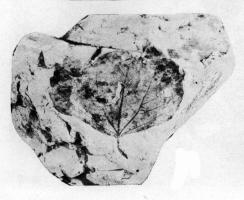
一个化石属于被子植物，其特征描述:此种被认为是现代种胡杨的祖先。胡杨是一广布种，现在分布于我国西北以及阿富汗、伊朗、伊拉克、叙利亚，直达北非的埃及和阿尔及利亚，其叶的形态多种多样，从宽椭圆形至圆形以至卵形、长坡针形等，叶缘从具大齿至全缘，变化亦很大。胡杨主要分布在河边盐渍化的土壤上。变叶杨有不同的类型，本类型的叶略小，一般为近圆形，长3.2~4.8厘米，宽2.5~3.5厘米，基部圆楔形，顶部急尖，叶齿较小，略呈复齿状，个别标本的齿较稀少。叶柄保存均不完整，最长者2.5厘米。中脉明显，在近基部可见有二对较强的、对生的、彼此相距很近的侧脉，此外尚有3~4对略细的侧脉，互生或近对生，彼此相距较远，自近基的两对侧脉向外伸出数条支脉，侧脉与支脉均于近叶缘处分叉，形成脉环，自脉环伸出细脉，伸入叶齿。